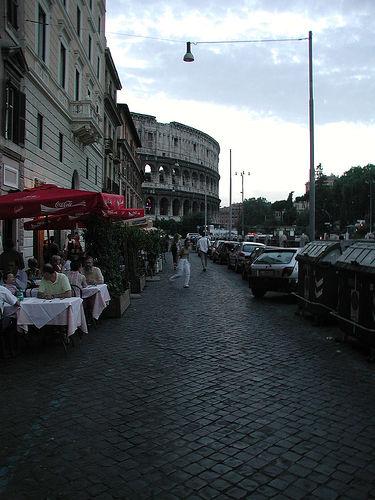
Weather: cloudy or overcast